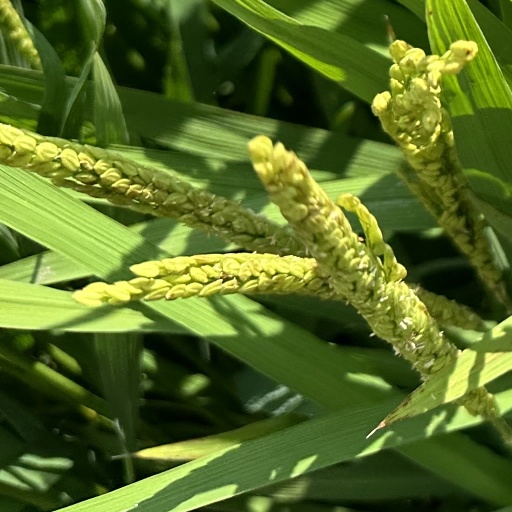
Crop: rice